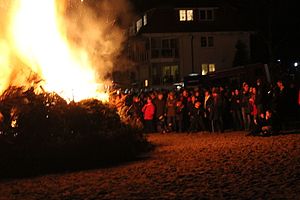
Pers Awten
Biikebålet (Flensborg, 2014)
Pers Awten er en folkefest med bål og båltaler, som fejres hvert år den 21. februar ved den sønderjyske vestkyst. Dagen efter kaldes Peters stol. Det nordfrisiske ord biike eller biake henviser til begrebet båke, der endnu anvendes i sømandssproget og betyder fyr, sømærke.